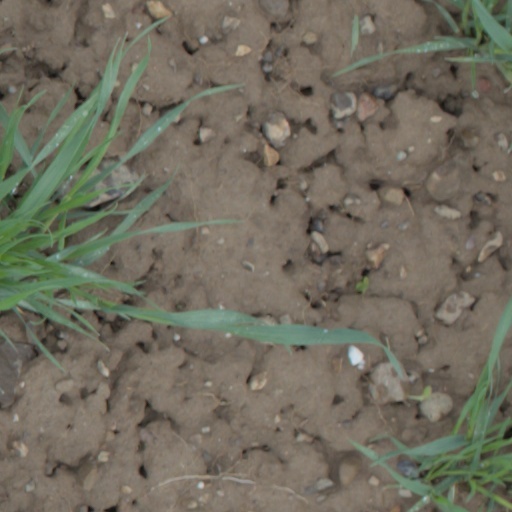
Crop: wheat